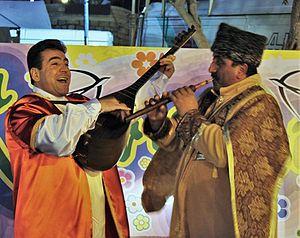
L'art des Achigs d'Azerbaïdjan combine la poésie, le conte, la danse et la musique vocale et instrumentale dans un art de la performance traditionnel. Cet art est l’un des symboles de la culture azerbaïdjanaise et considéré comme un emblème de l’identité nationale et le gardien de la langue, de la littérature et de la musique azerbaïdjanaise.
Un achik ou ashiq, achough ou achoughi est l’équivalent caucasien du barde ou du troubadour : à la fois poète populaire, chanteur, compositeur et joueur de saz.